Magical Somera-chan

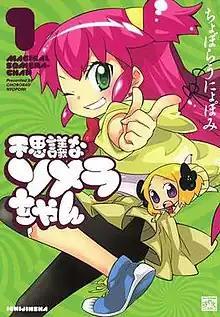
Cover of "Magical Somera-chan" volume one.

is a Japanese four-panel manga series written and illustrated by , author of "Ai Mai Mi". It ran in Ichijinsha's "Manga Palette Lite" magazine until the magazine was cancelled in 2011, and was relaunched as in "Manga 4-koma Palette" in 2015, where it ran until 2018. An anime television series adaptation began airing in October 2015.